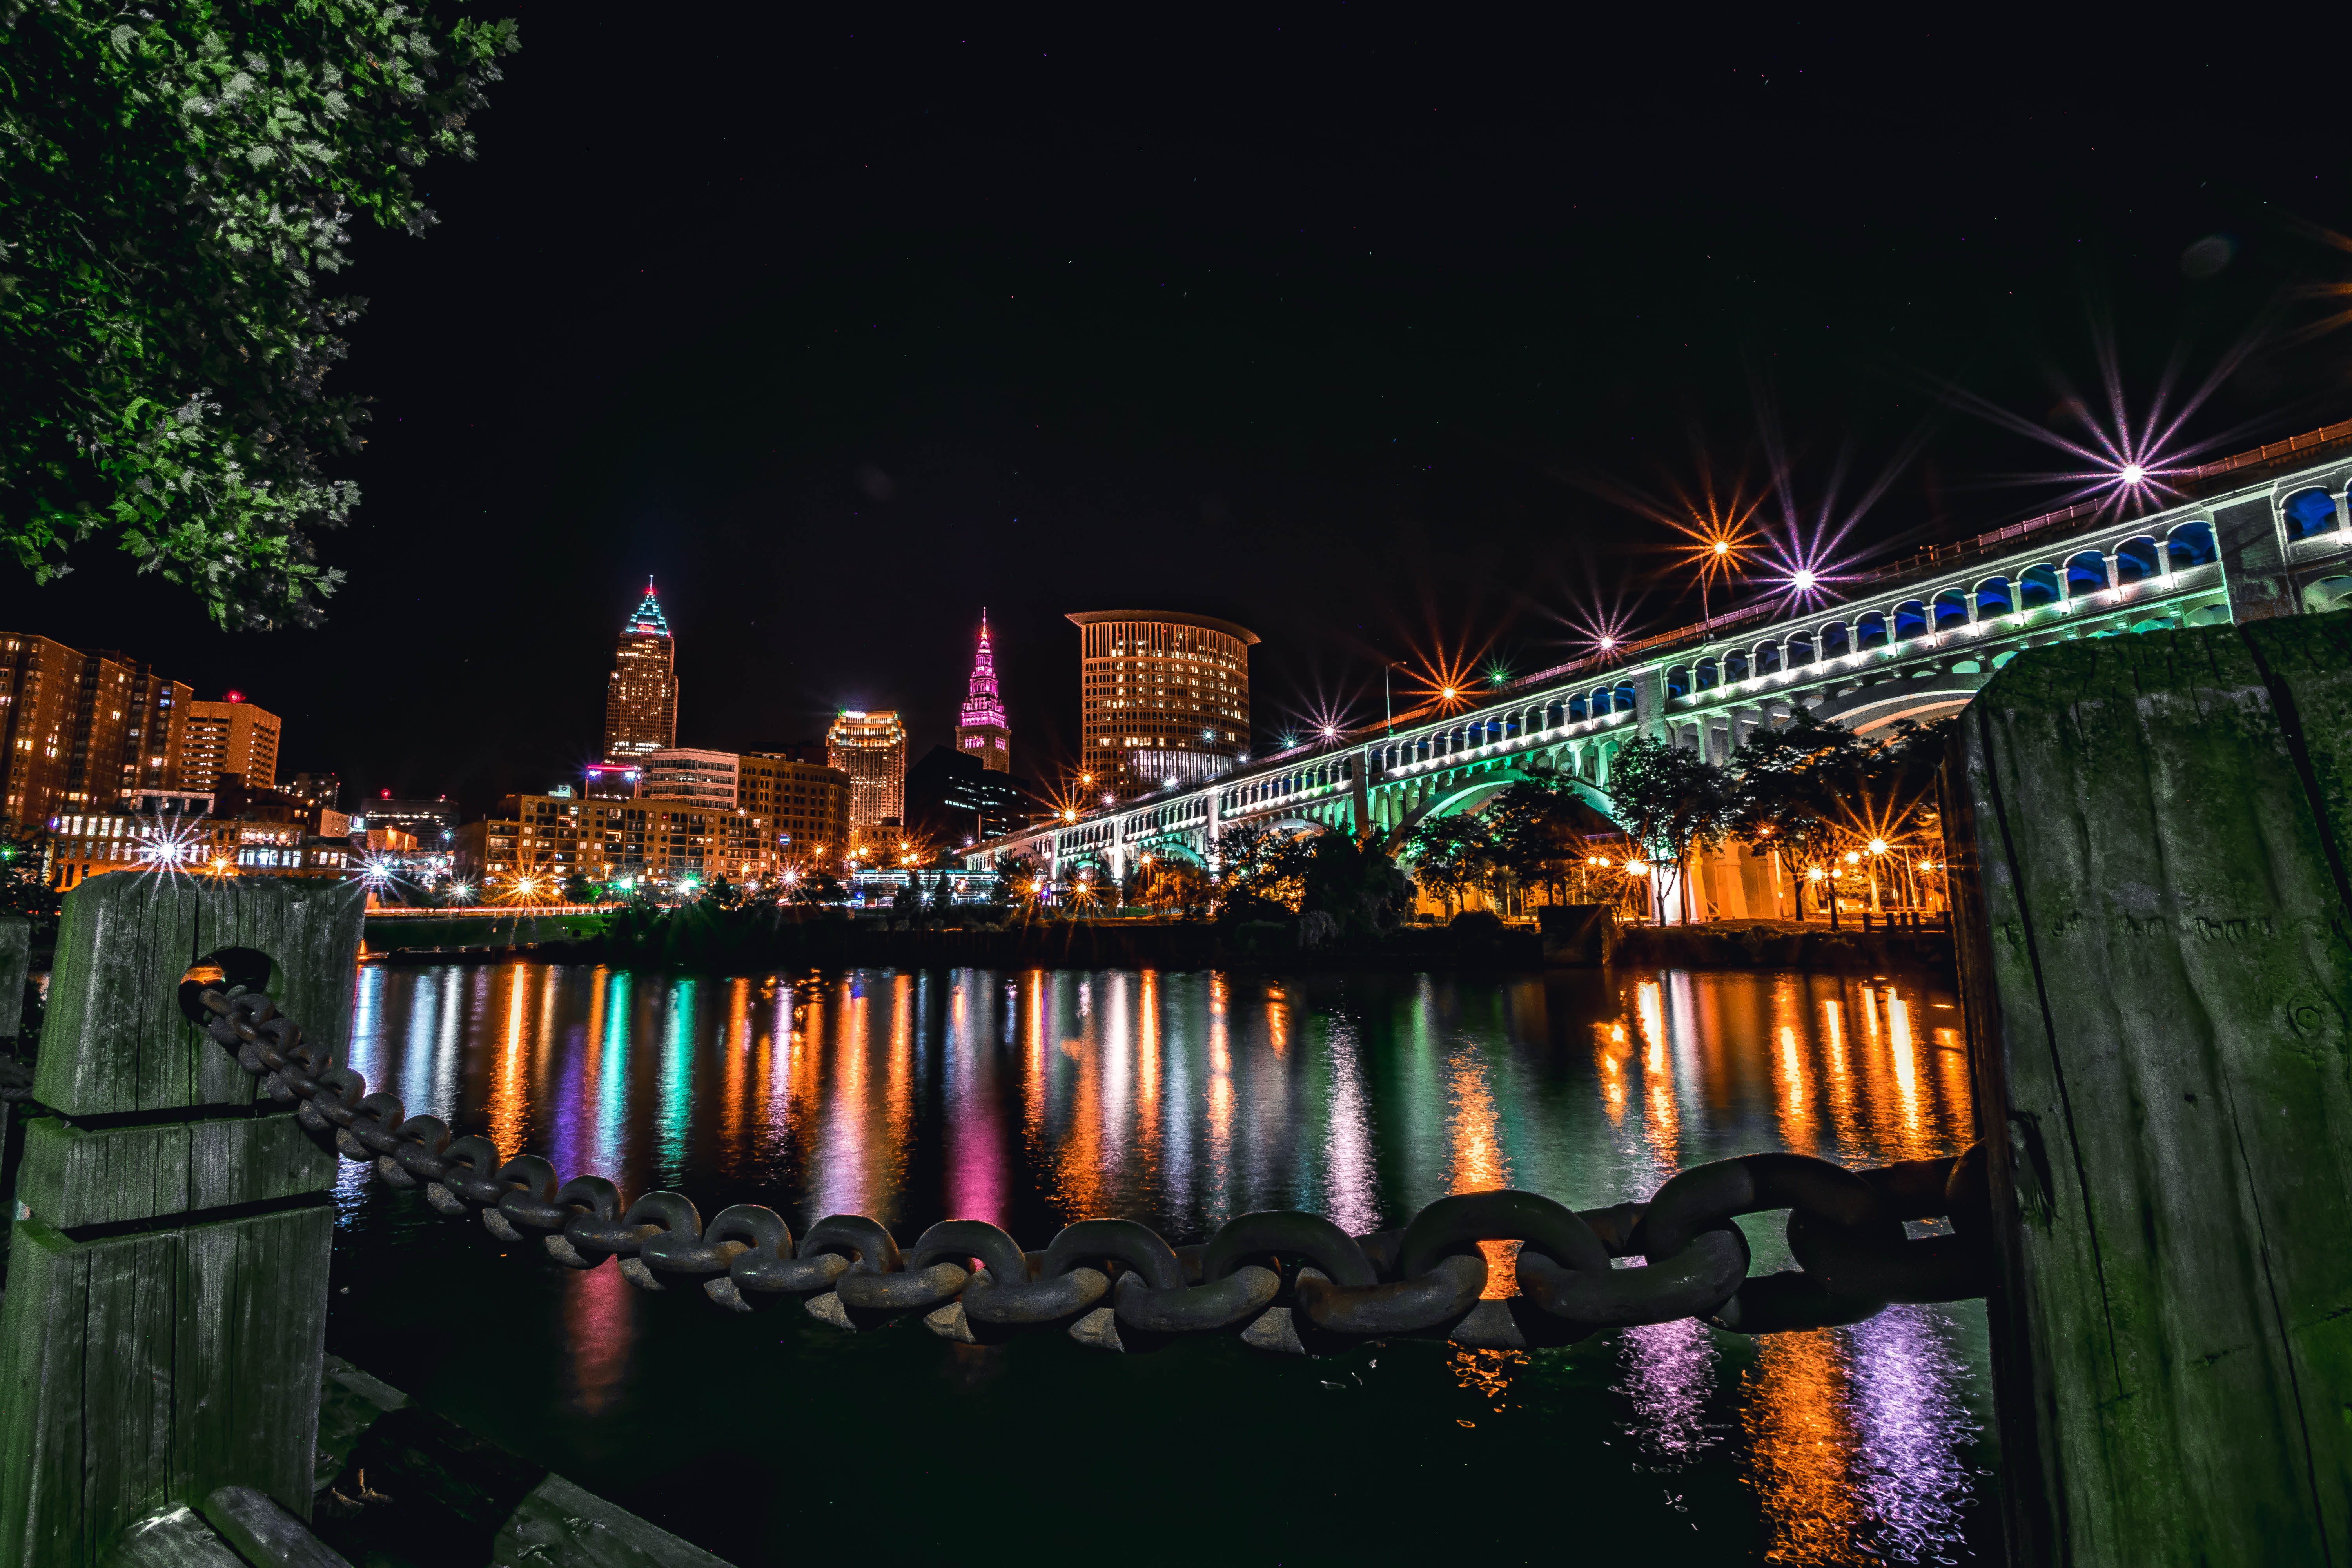
light, bridge, skyline, night, city, cityscape, dusk, evening, reflection, landmark, metropolis, urban area, human settlement